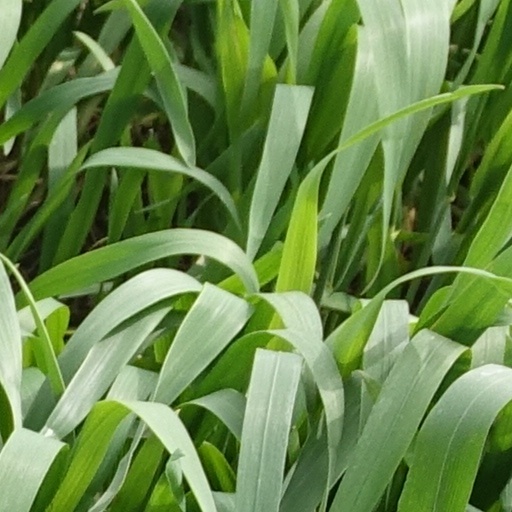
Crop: wheat